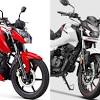
Vehicle type: Motorcycles